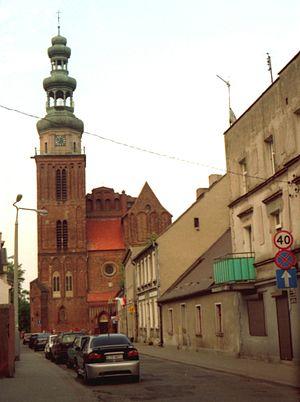
Chełmża est une ville de Pologne, située dans la voïvodie de Couïavie-Poméranie, dans le Powiat de Toruń, sur la rive du lac Chełmżyńskie.